Luigi Nono

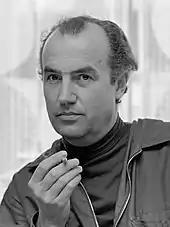
Nono in Hilversum, 1970

It was Nono who, in his 1958 lecture "Die Entwicklung der Reihentechnik", created the expression Darmstadt School to describe the music composed during the 1950s by himself and Pierre Boulez, Bruno Maderna, Karlheinz Stockhausen, and other composers not specifically named by him. He likened their significance to the Bauhaus in the visual arts and architecture.